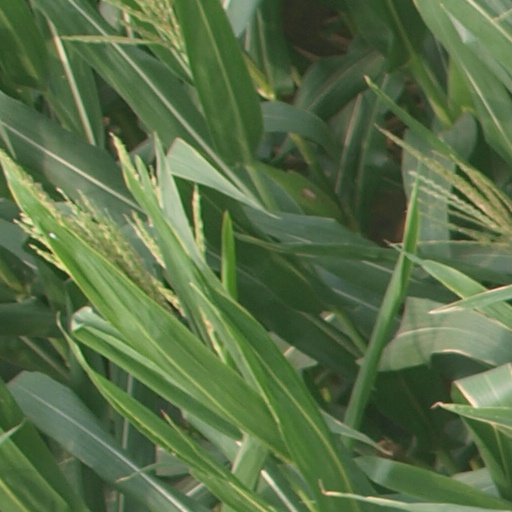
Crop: maize; corn